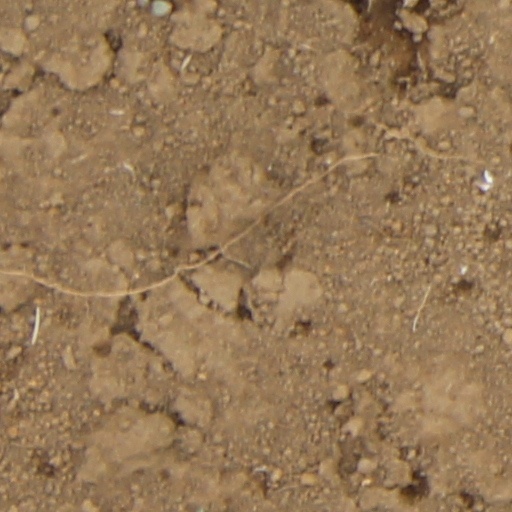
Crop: wheat